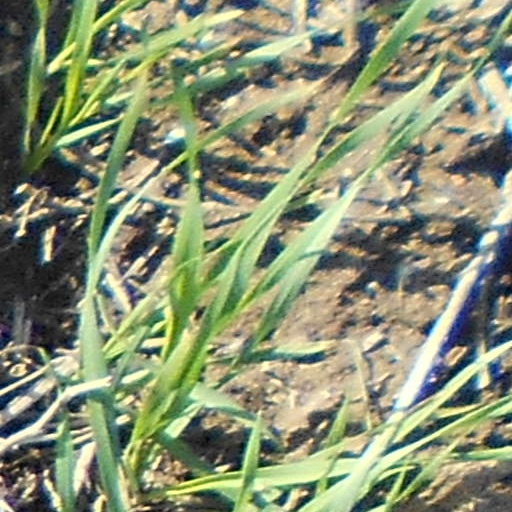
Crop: wheat